John Lewis Voting Rights Act

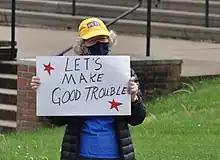
Protestor uses John Lewis's signature catchphrase at a protest in favor of voting rights

Any change to voter I.D. requirements that is stricter than the one described in the Help America Vote Act, or any change that will make voter I.D. requirements more stringent than on the day the John Lewis Voting Rights Act is enacted, would be required to seek federal pre-clearance before being implemented.